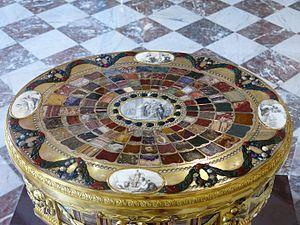
Plateau de la table de Teschen au Louvre (Paris).